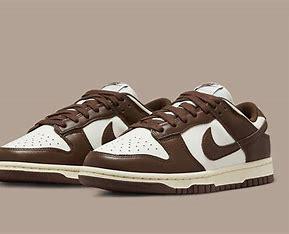
Brand: Nike
Model: kg Nike Dunk